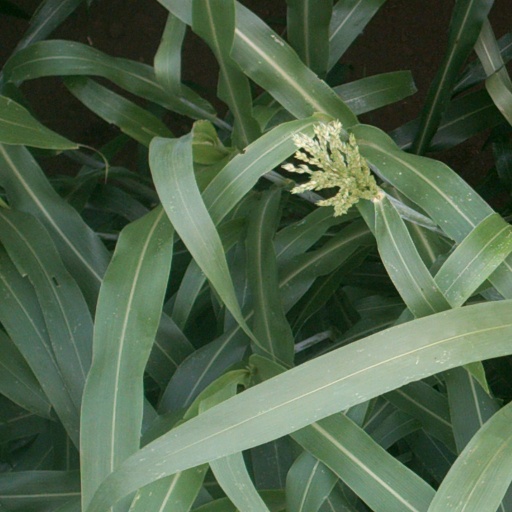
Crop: sorghum